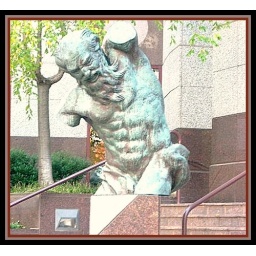
Seen infront of an office building in Rosslyn, Arlington, Virginia